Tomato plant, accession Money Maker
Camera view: horizontal (90 deg, fisheye); turntable rotation: 60 degrees
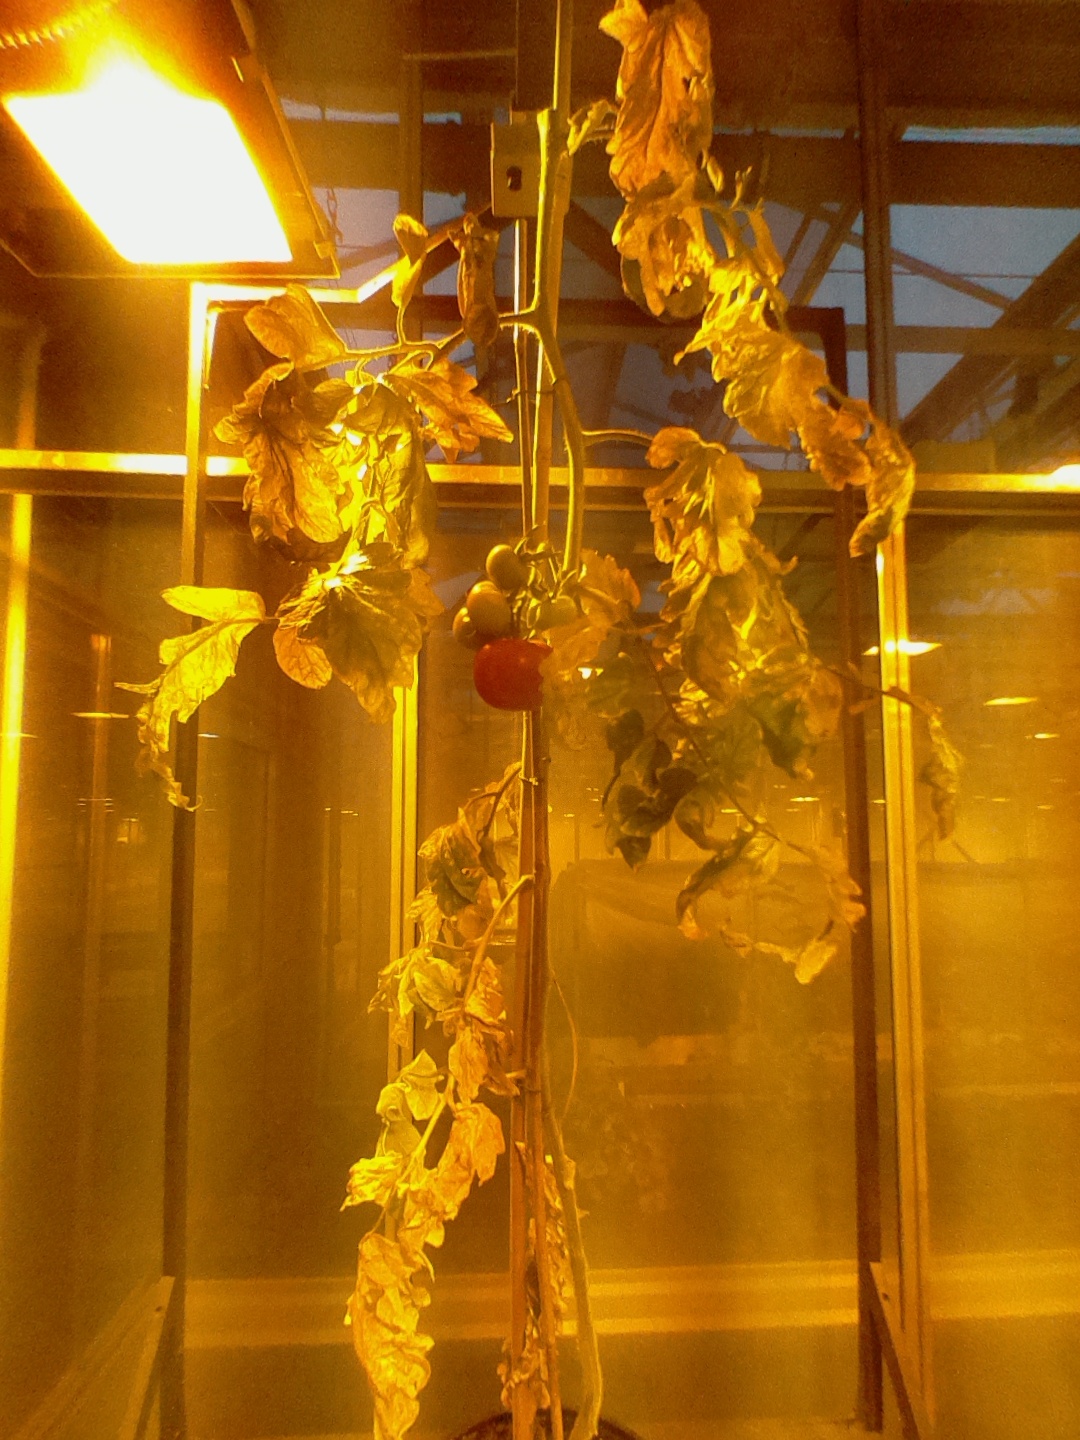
BBCH growth stage 81: 10%-20% of fruits show typical fully ripe color